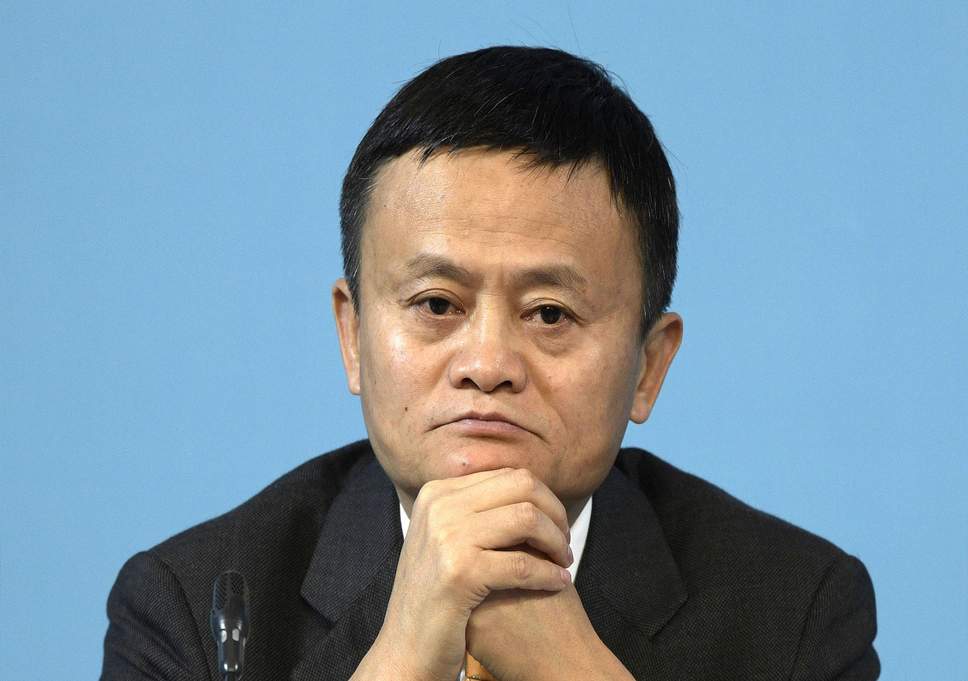
Gender: men